Capture of Damascus (1918)

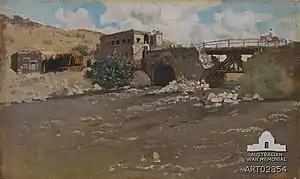
George Lambert's painting of the repaired bridge at Jisr Benat Yakub showing the buildings at the western end in 1919

The 5th Light Horse Brigade's "Régiment Mixte de Marche de Cavalerie" rode across open ground to dismount and attack a section of the rearguard in buildings at the western end of the damaged bridge. During this frontal attack the French troopers suffered "some loss" as no artillery support was available. The remainder of the 5th Light Horse Brigade searched for a ford to the south of the bridge, eventually swimming the river in the late afternoon but were caught in rocky ground on the opposite bank where they remained until first light.